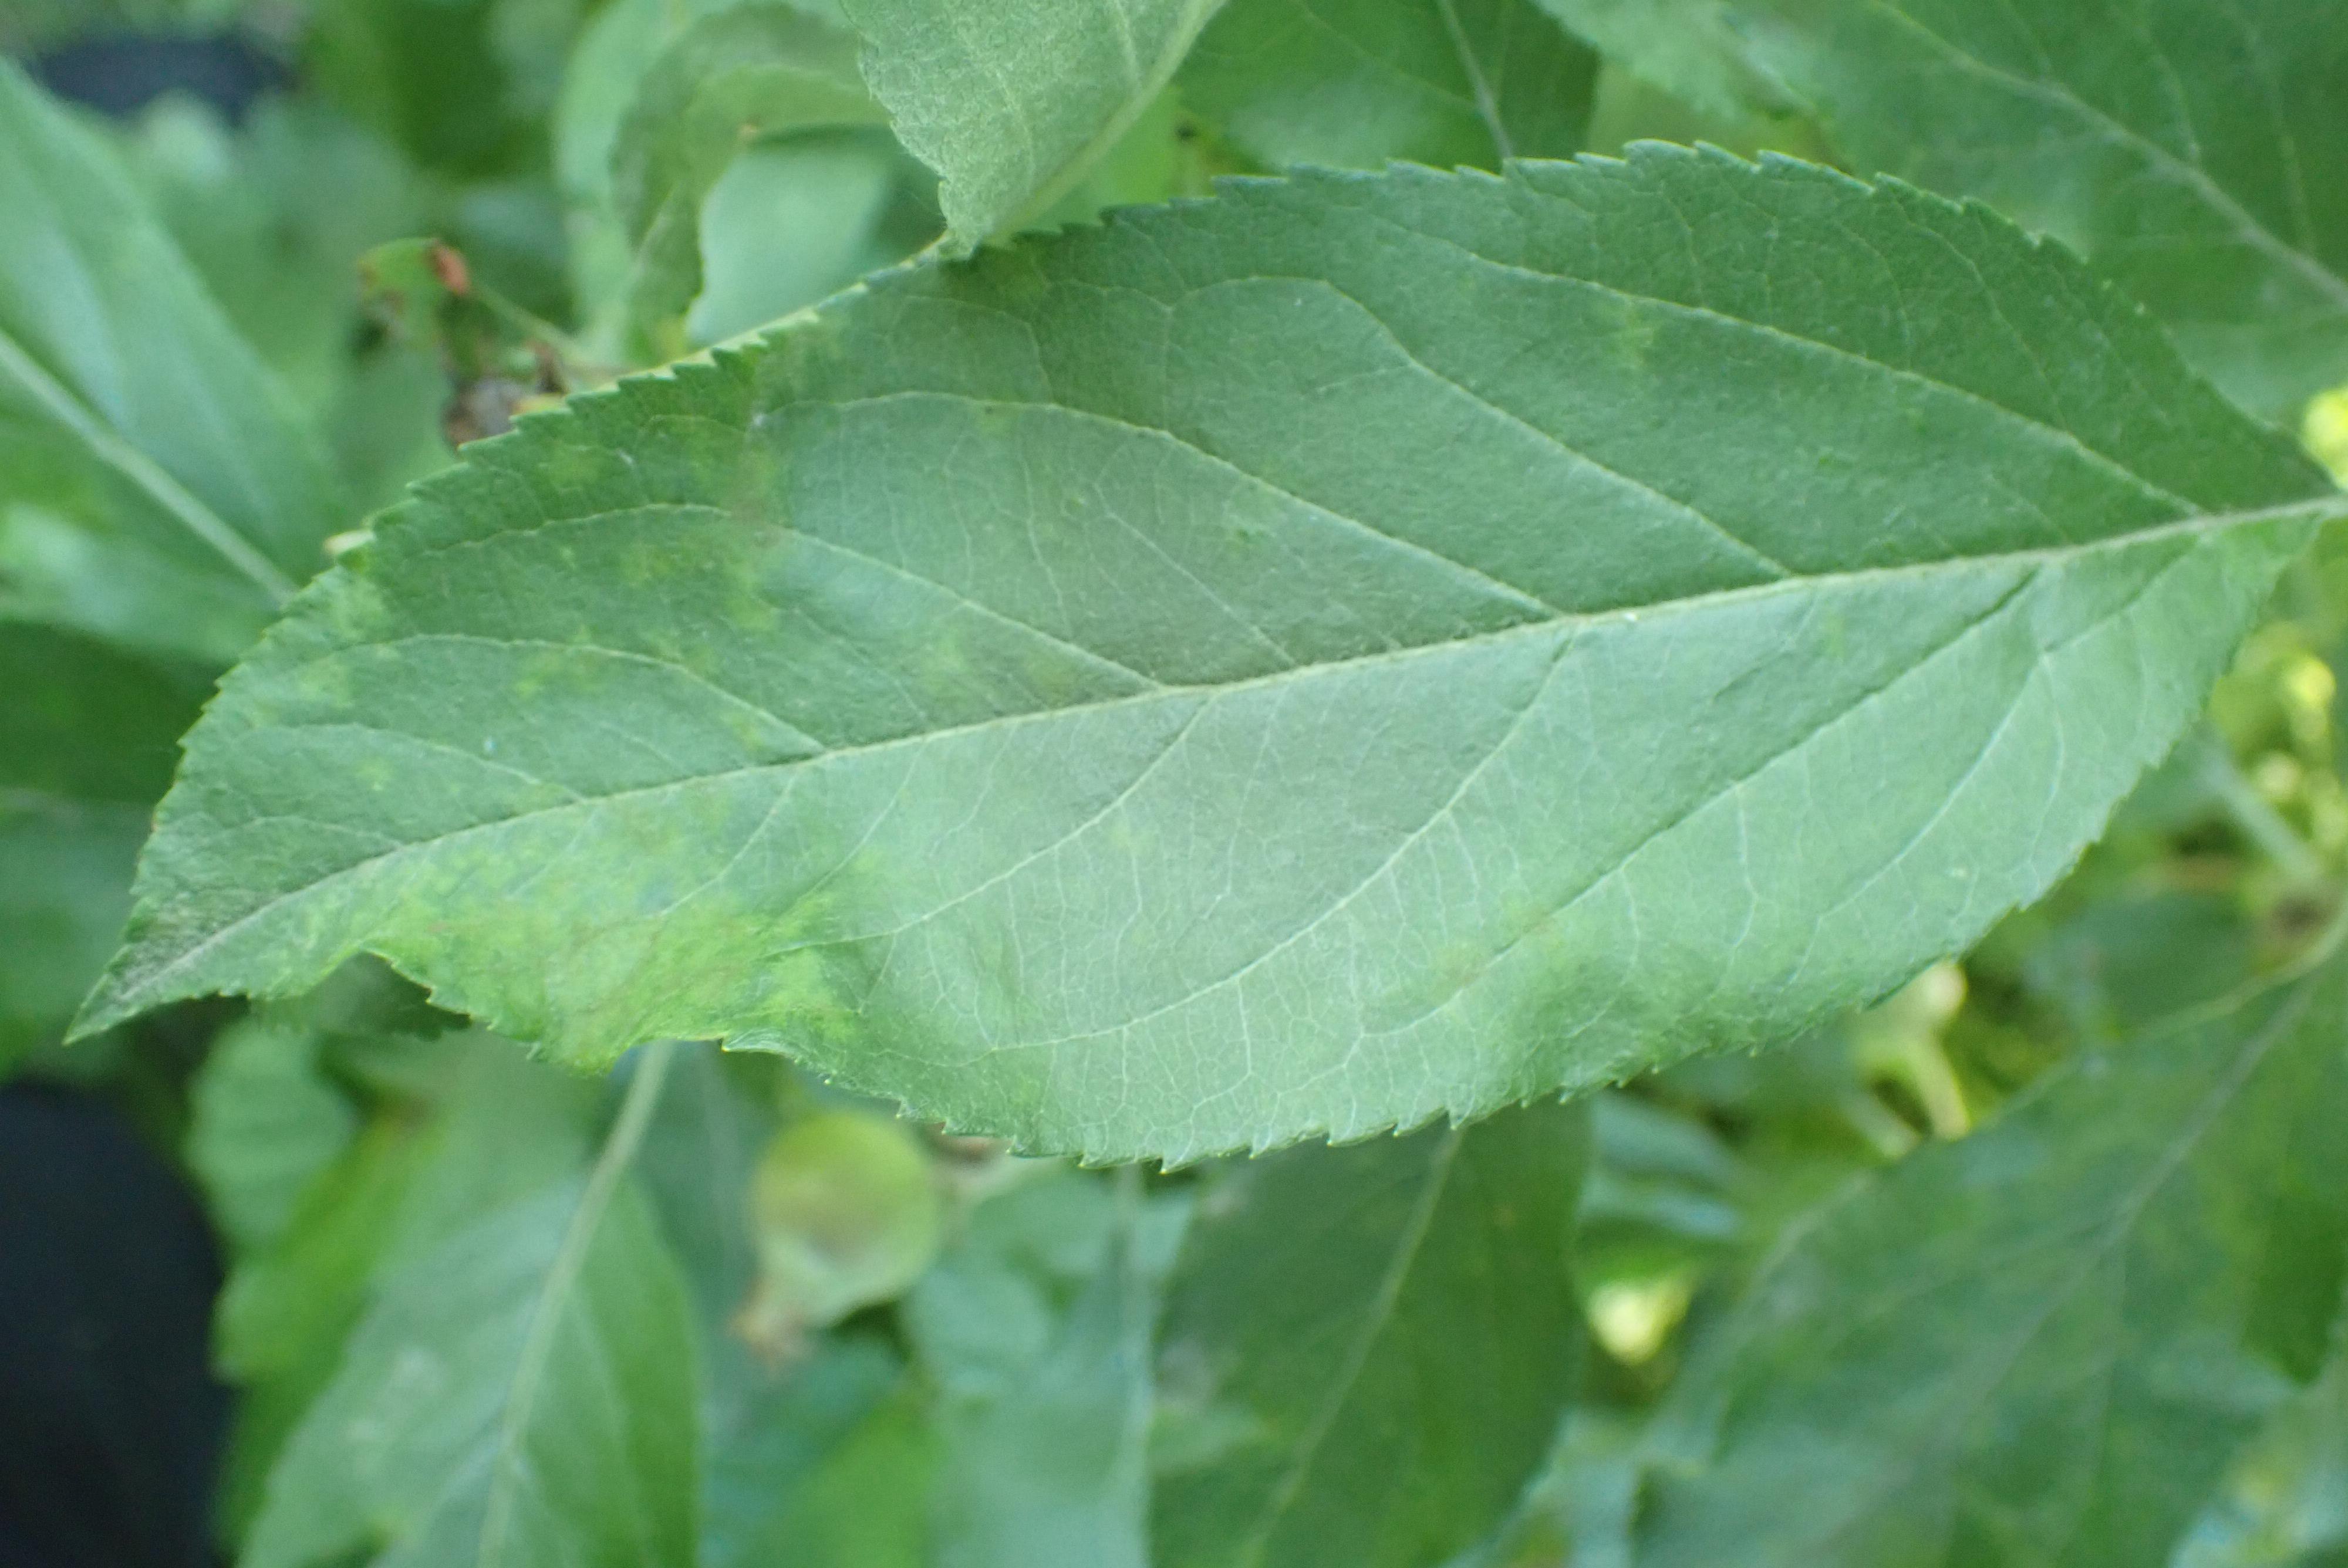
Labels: scab